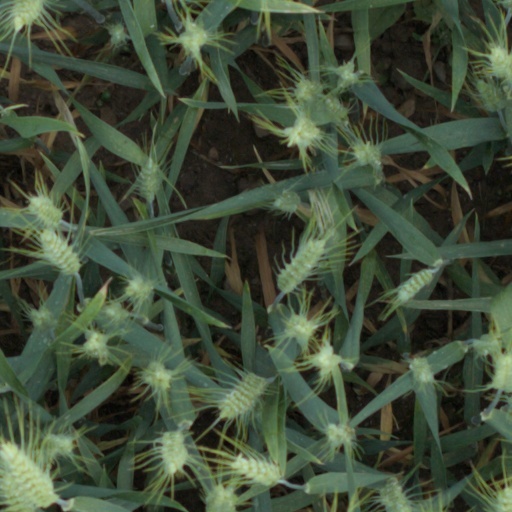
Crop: wheat